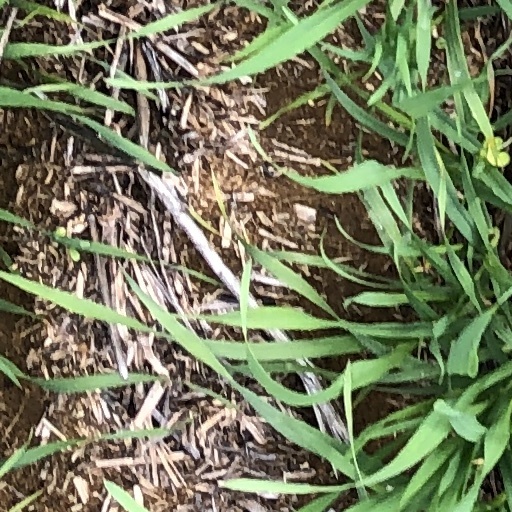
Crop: wheat